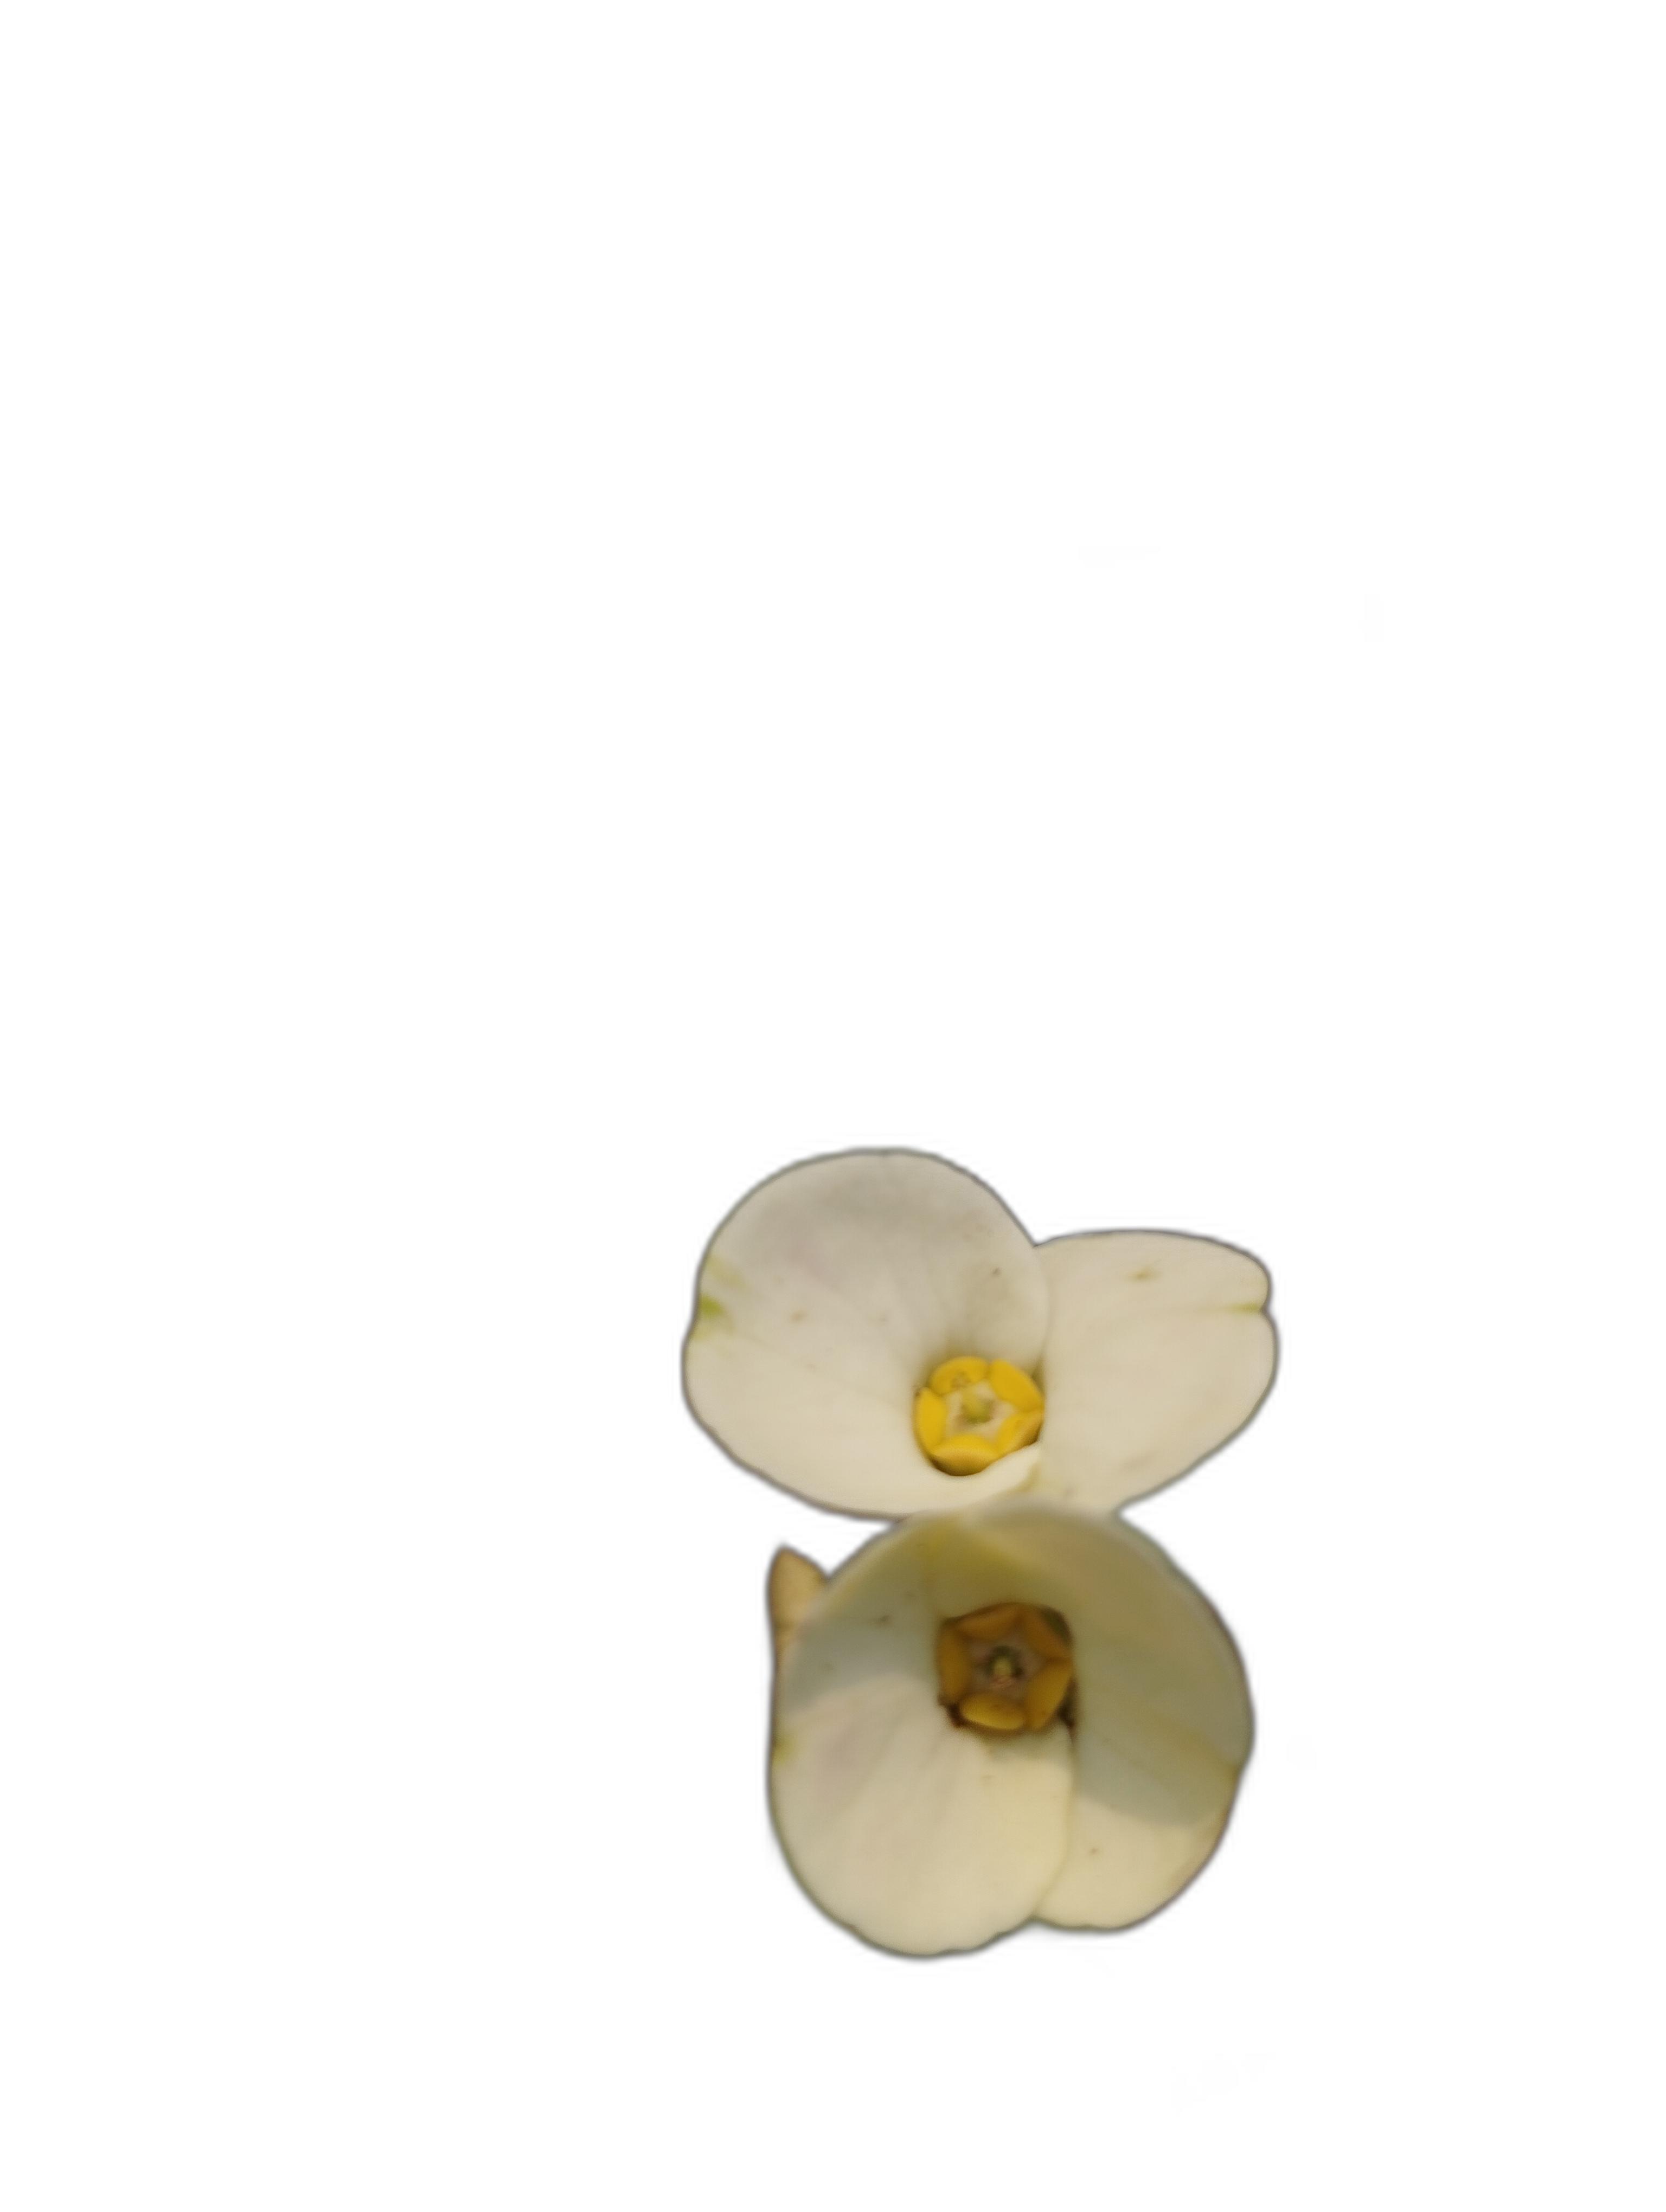
Label: Crown of thorns